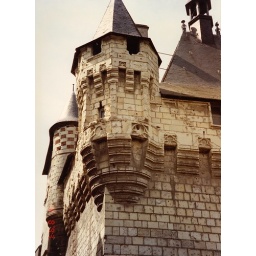
Detail of a Chateaux turret, wall and roof seen in France (Picture taken in 1993)